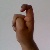
The image shows a hand gesture representing the letter 'X' in Indian Sign Language.